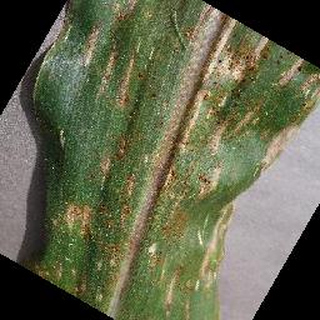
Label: corn_cercospora_leaf_spot